Nevirapine

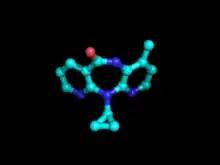
Nevirapine shown in ball and stick structure.

Nevirapine falls in the non-nucleoside reverse transcriptase inhibitor (NNRTI) class of antiretrovirals. Both nucleoside and non-nucleoside RTIs inhibit the same target, the reverse transcriptase enzyme, an essential viral enzyme which transcribes viral RNA into DNA. Unlike nucleoside RTIs, which bind at the polymerase active site, NNRTIs bind to a hydrophobic pocket in the subdomain of p66 which is about 10 angstrom away from the active site (known as the NNRTI pocket). Therefore, this NNRTI-binding pocket will inhibit reverse transcription in a way that is distinct to the NRTIs.